John August Swanson

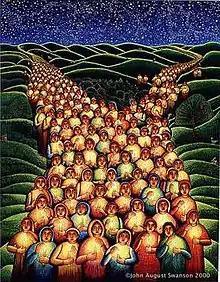
Festival of Lights

The son of a Mexican mother and a Swedish father, Swanson's art reflects the strong narrative influences of his cultural upbringing. His works frequently depict scenes of community life, as in "Festival of Lights" (2000), "Tales of Hoffman" (2001), and "Psalm 85" (2003) after Psalm 85. Swanson's images are optimistic and colorful, with a strongly humanistic feel.